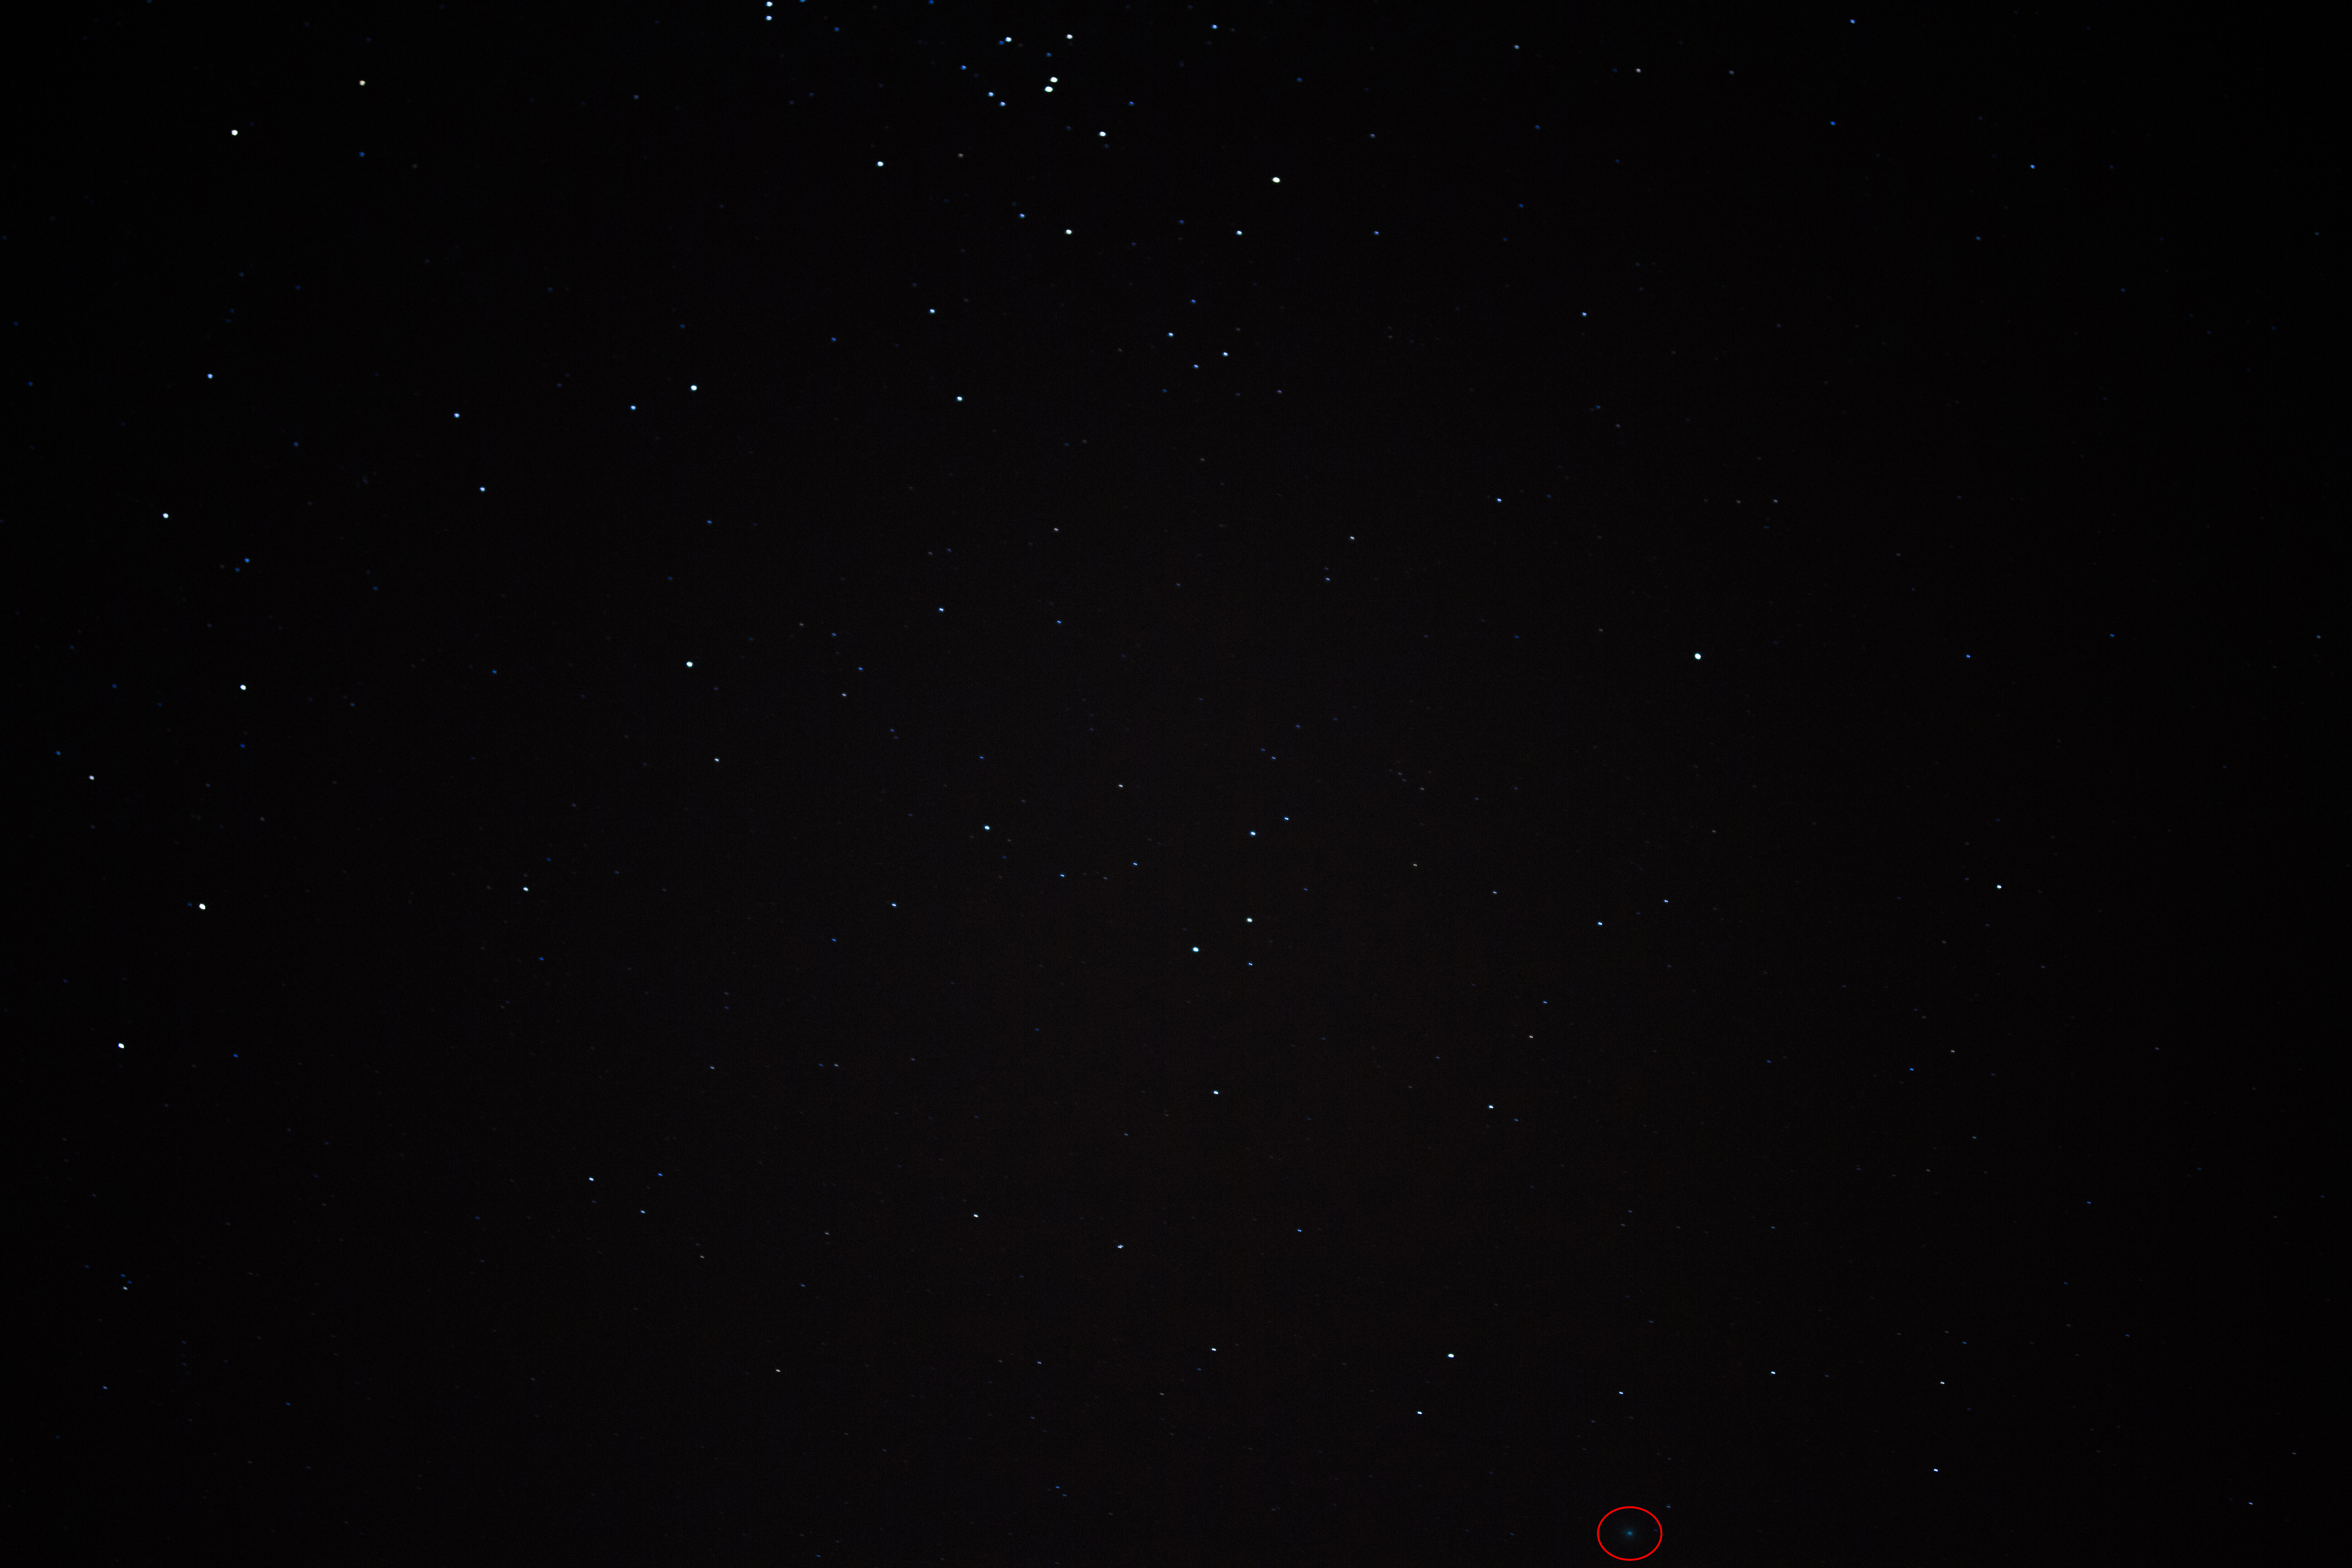
sky, night, star, atmosphere, outer space, uk, astronomy, midnight, peterborough, astronomical object